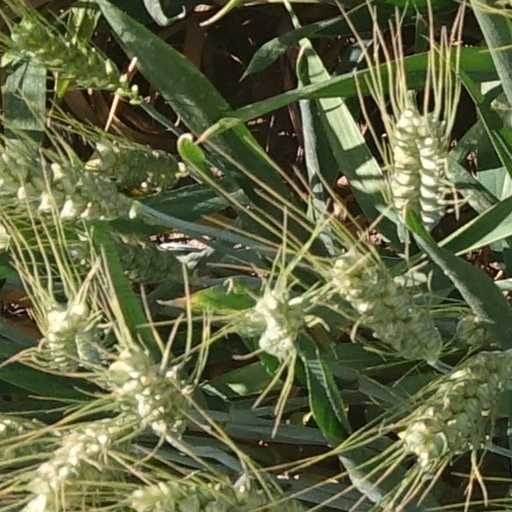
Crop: wheat